Renault Juvaquatre

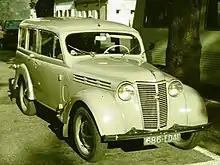
Renault Dauphinoise (i.e. Juvaquatre Break)

The Renault Juvaquatre is a small family car / compact car produced by the French manufacturer Renault between 1937 and 1960, although production stopped or slowed to a trickle during the war years. The Juvaquatre was produced as a sedan/saloon until 1948 when the plant switched its full attention to the new Renault 4CV. During the second half of 1952 the plant restarted production of the Juvaquatre sedans/saloons for a period of approximately five months.